History of masturbation

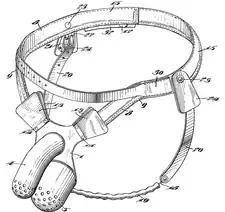
Image of a chastity belt from a patent document. For entire document, see: , , , , ,

Immanuel Kant regarded masturbation as a violation of the moral law. In the "Metaphysics of Morals" (1797) he made the "a posteriori" argument that 'such an unnatural use of one's sexual attributes' strikes 'everyone upon his thinking of it' as 'a violation of one's duty to himself', and suggested that it was regarded as immoral even to give it its proper name (unlike the case of the similarly undutiful act of suicide). He went on, however, to acknowledge that 'it is not so easy to produce a rational demonstration of the inadmissibility of that unnatural use', but ultimately concluded that its immorality lay in the fact that 'a man gives up his personality ... when he uses himself merely as a means for the gratification of an animal drive'.